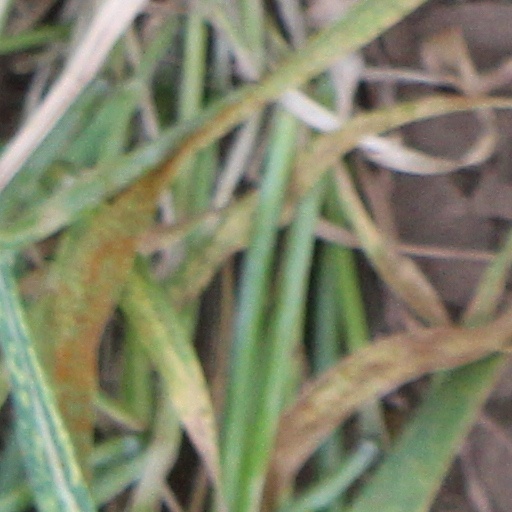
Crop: wheat